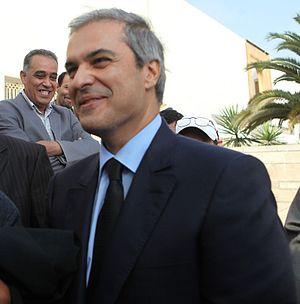
Hicham el-Alaoui, ou Moulay Hicham, né le 4 mars 1964 à Rabat, est un membre de la famille royale alaouite du Maroc, cousin germain du roi Mohammed VI. Parfois surnommé le « prince rouge » en raison de son engagement pour une démocratisation du Maroc, il est quatrième dans l'ordre de succession au trône.
La famille royale marocaine regroupe les personnes ayant des liens familiaux avec le roi du Maroc ou, stricto sensu, celles ayant avec lui certains liens familiaux. En effet, à compter de 1962, soit depuis l'année qui a suivi l'intronisation de feu Hassan II, alors que l'Empire chérifien est officiellement devenu le Royaume du Maroc en 1957, il existe une définition stricte de qui est membre de la famille royale dans le Code pénal du pays.